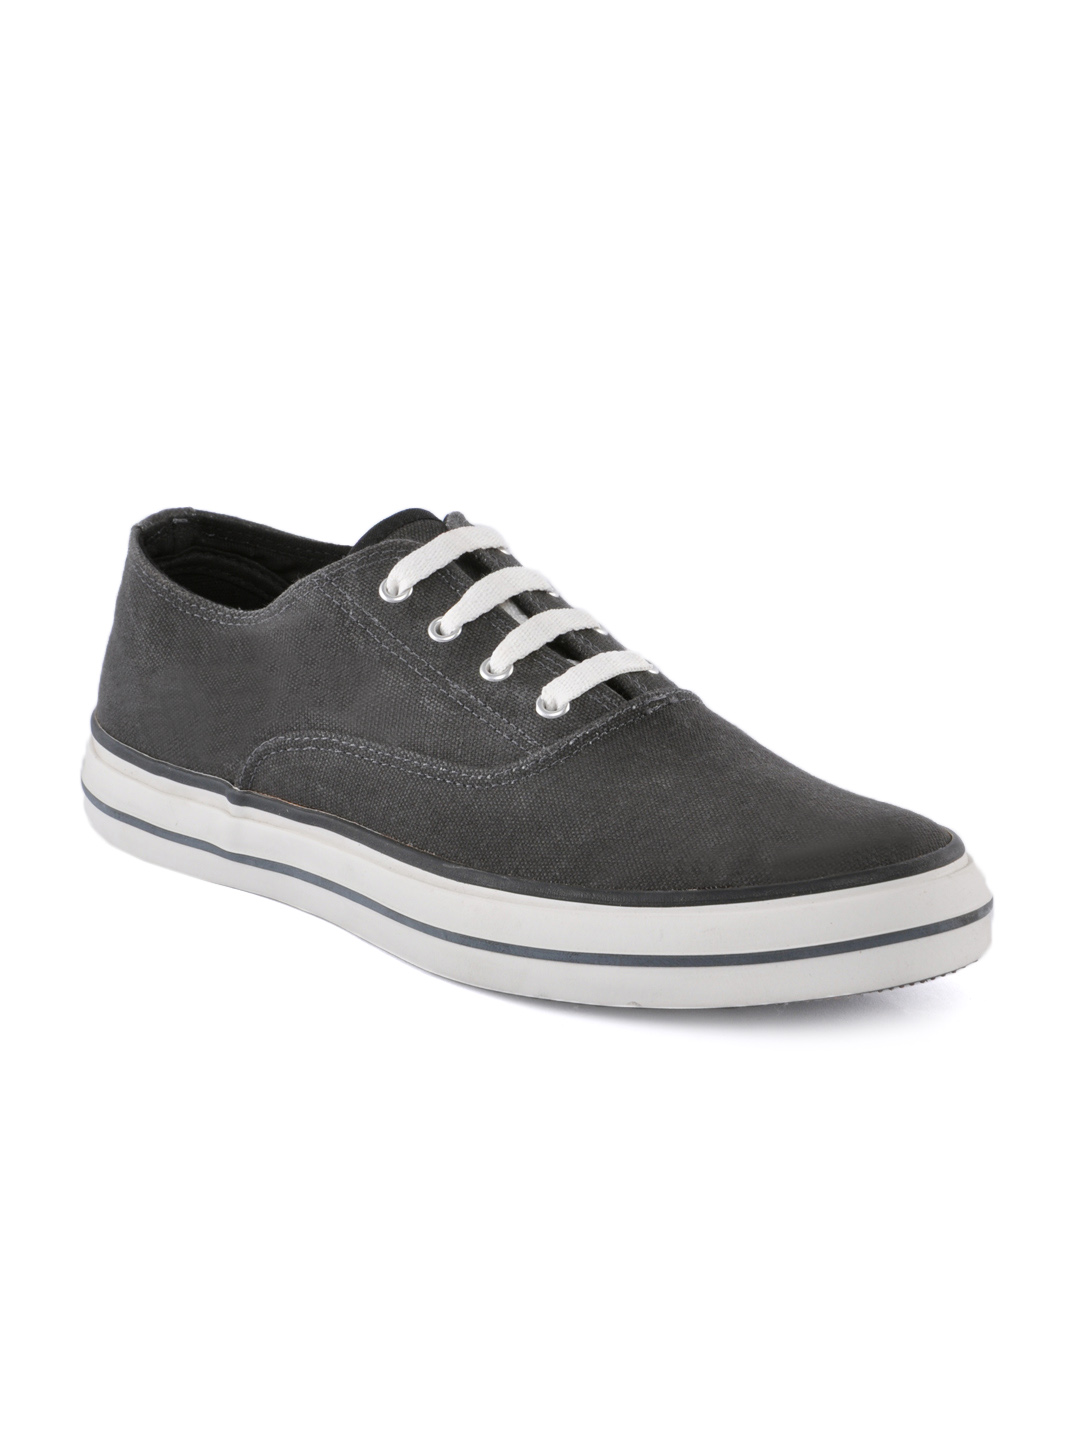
Converse Unisex Grey CT Oxford Ox Casual Shoes
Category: Footwear / Shoes / Casual Shoes
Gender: Unisex
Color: Grey
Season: Summer 2013
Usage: Casual